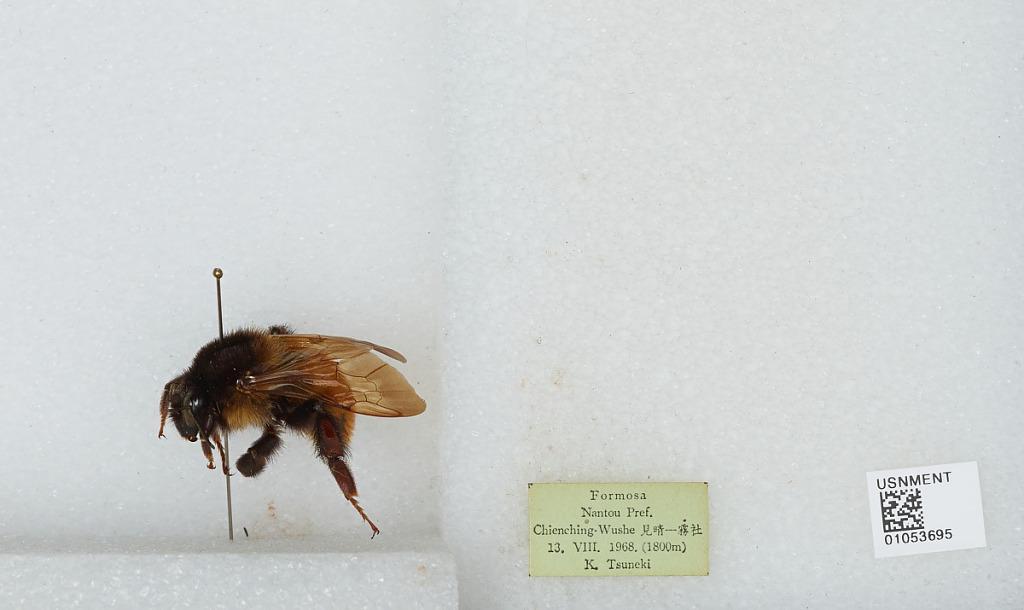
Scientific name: Bombus sp.
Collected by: K. Tsuneki
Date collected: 1968-8-13
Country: Taiwan
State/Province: Taiwan
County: Nantou
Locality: Chienching-Wushe